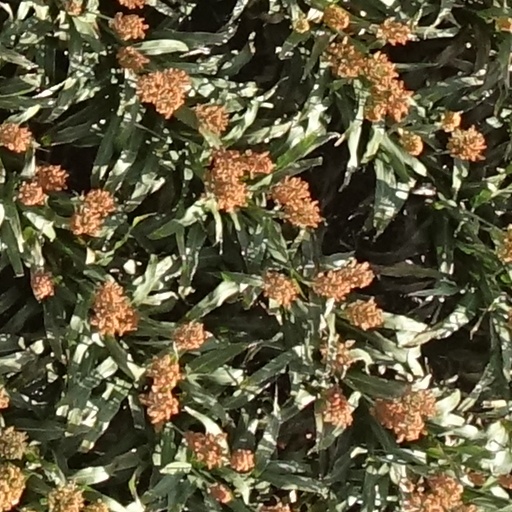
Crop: sorghum